Andy Smith (speedway rider)

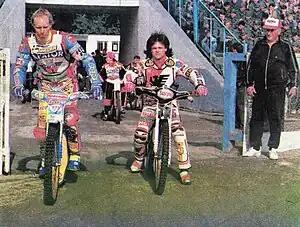
Andy Smith (centre), 1992

Smith spent the first seven years of his career riding for the Belle Vue Aces from 1982 to 1988. He then joined Bradford Dukes for two British League seasons and began to build a reputation as one of Britain's leading riders. Smith also rode in Australia, including the 1990/91 Australian season when he based himself at Claremont Speedway in Perth, Western Australia. Despite Claremont being almost twice the length of most British tracks, on 18 January 1991 Smith defeated home town hero, and twice Australian Champion Glenn Doyle in the King of Claremont Classic. Smith also finished 2nd to Sweden's Dennis Löfqvist at the 1990 Boxing Day International at the Melbourne Showgrounds.